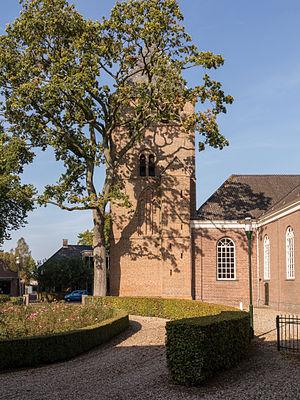
Den Ham est un village situé dans la commune néerlandaise de Twenterand, dans la province d'Overijssel. Le 1ᵉʳ janvier 2006, le village comptait 5 804 habitants.